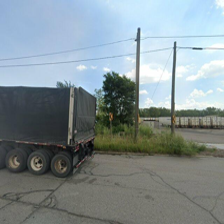
Label: streetView